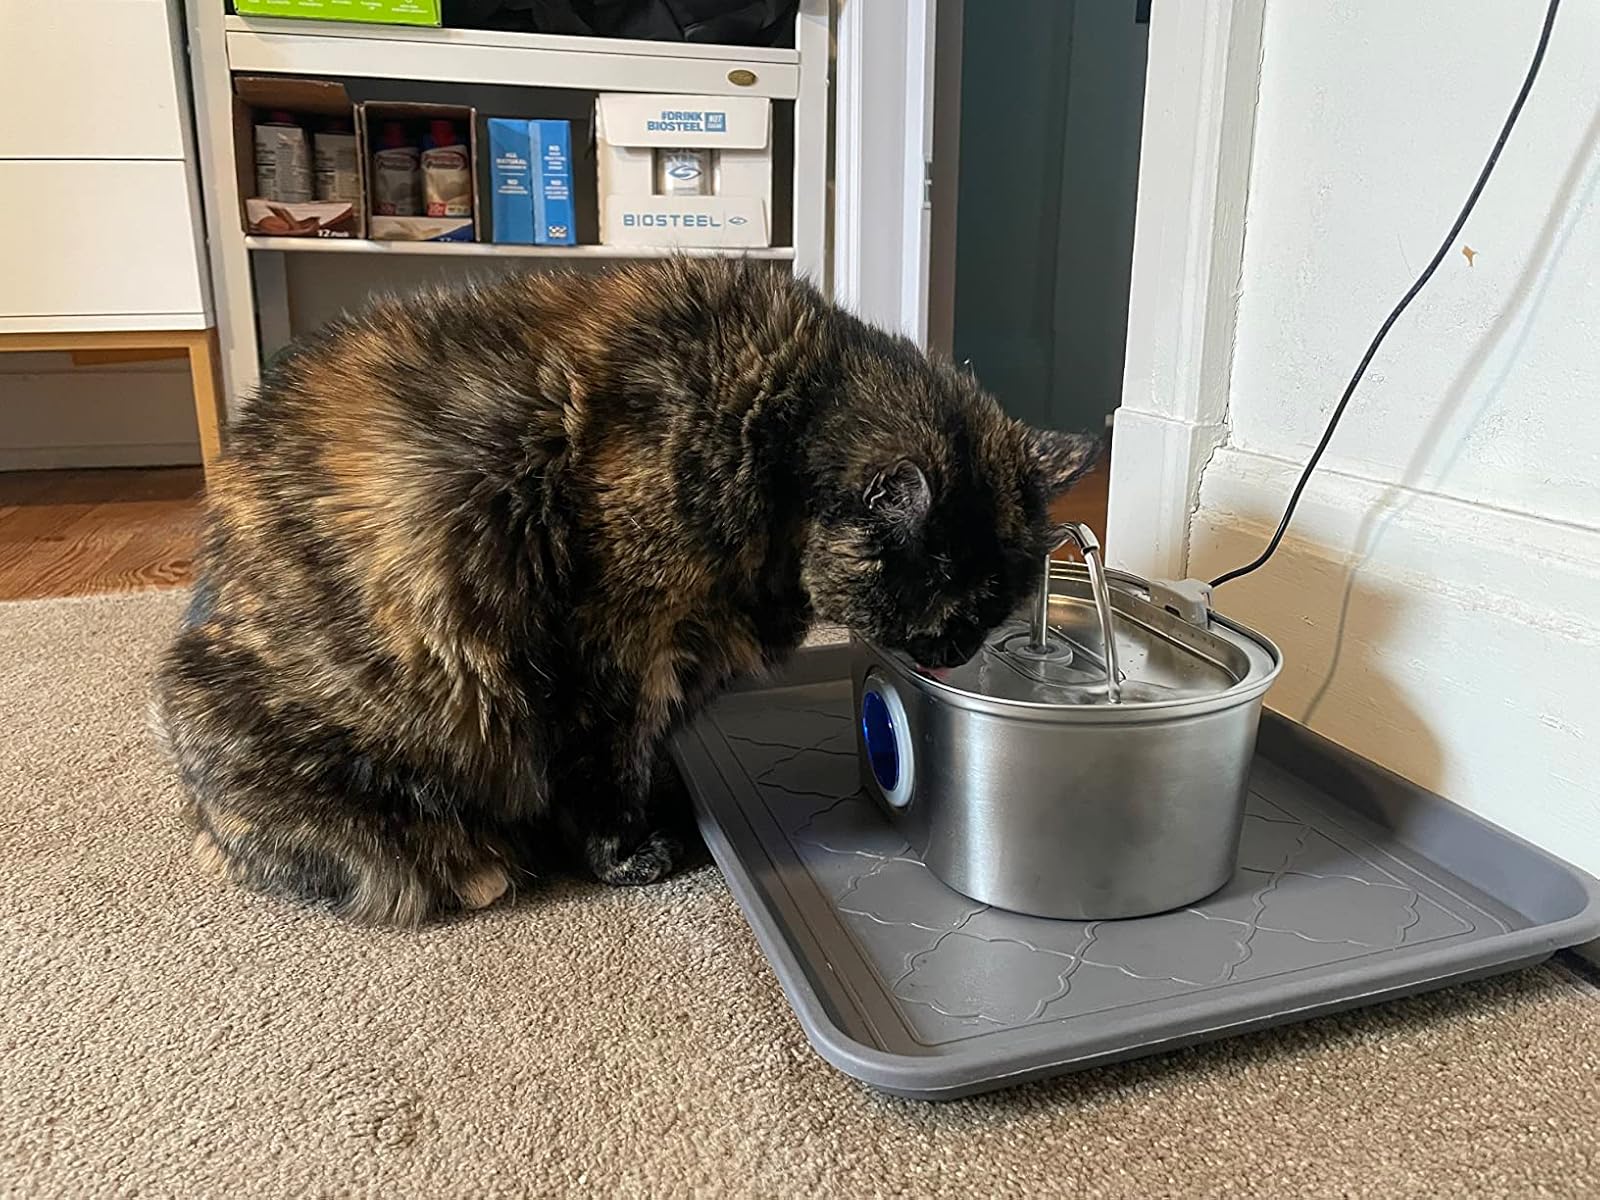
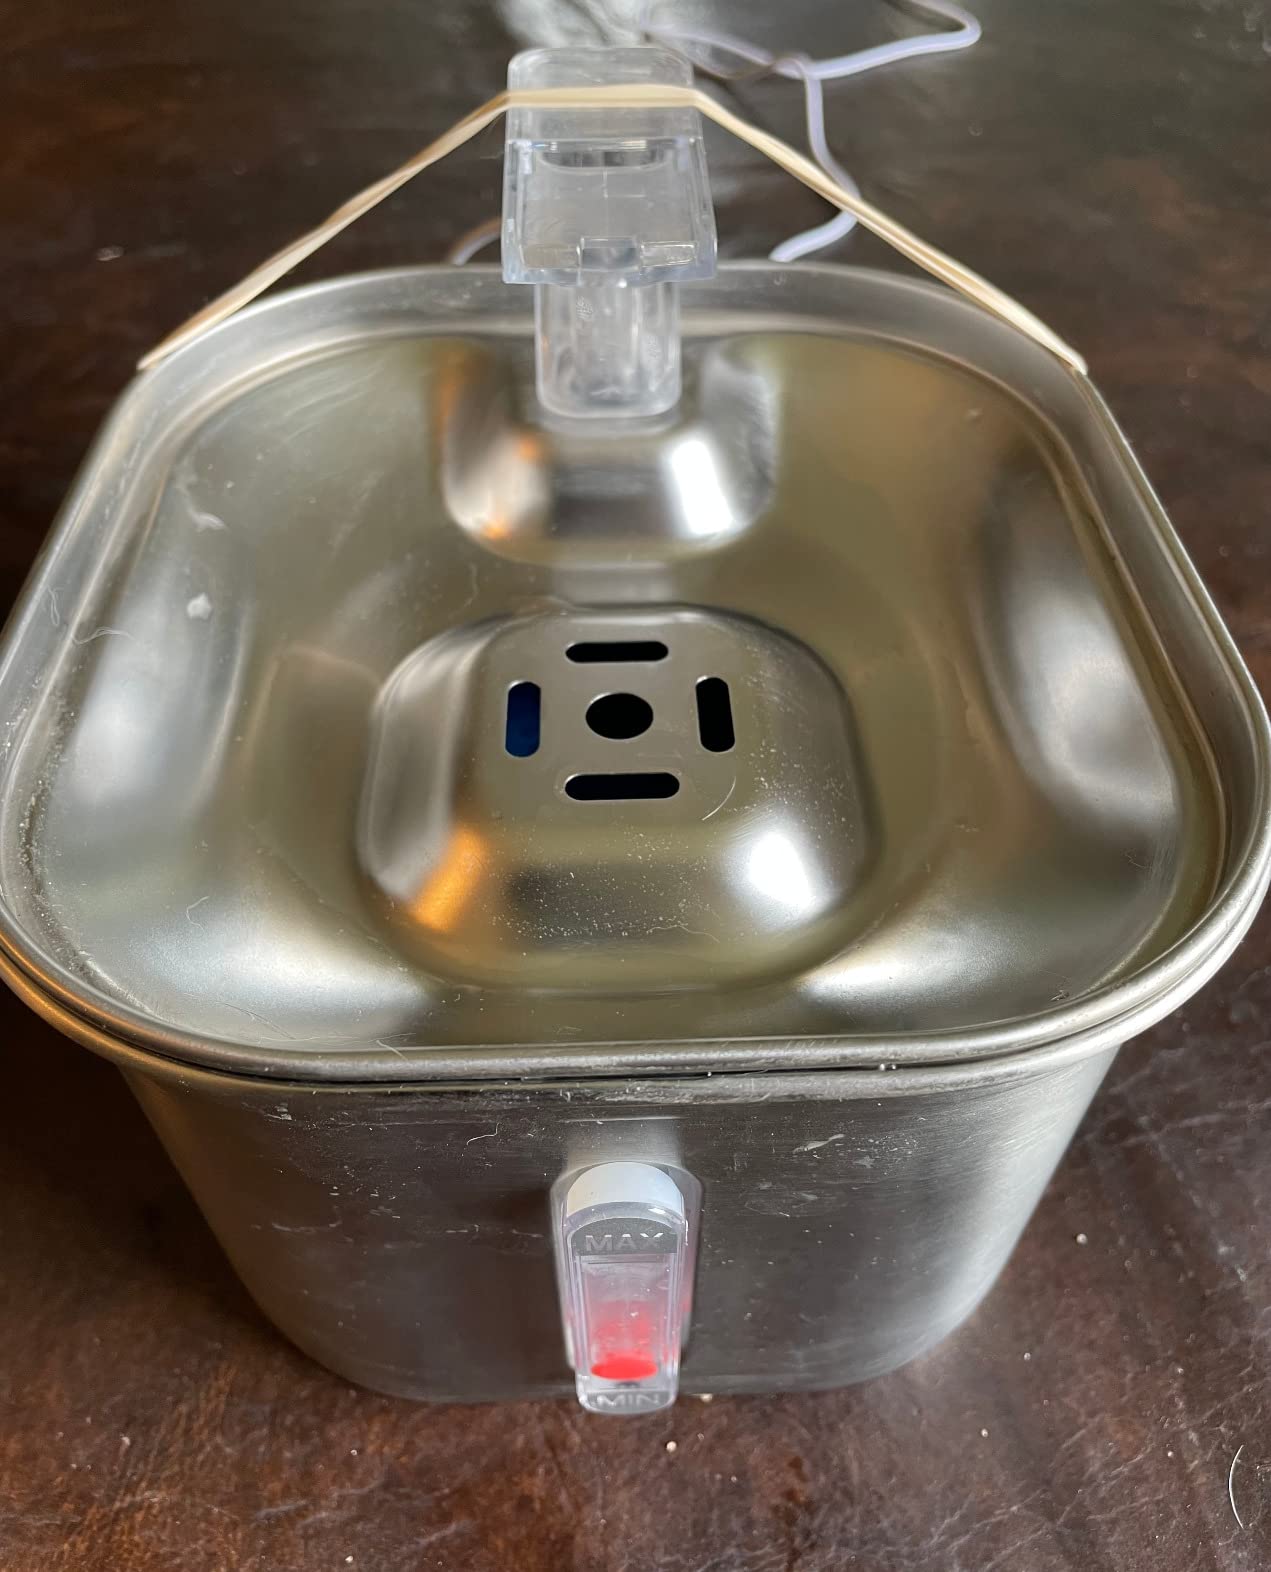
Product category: items_bowl
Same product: no